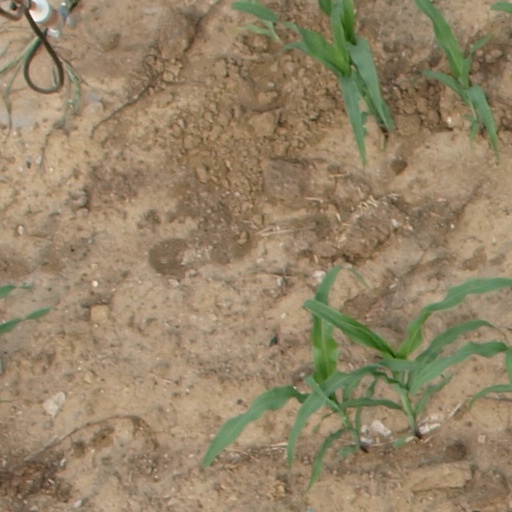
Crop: maize; corn